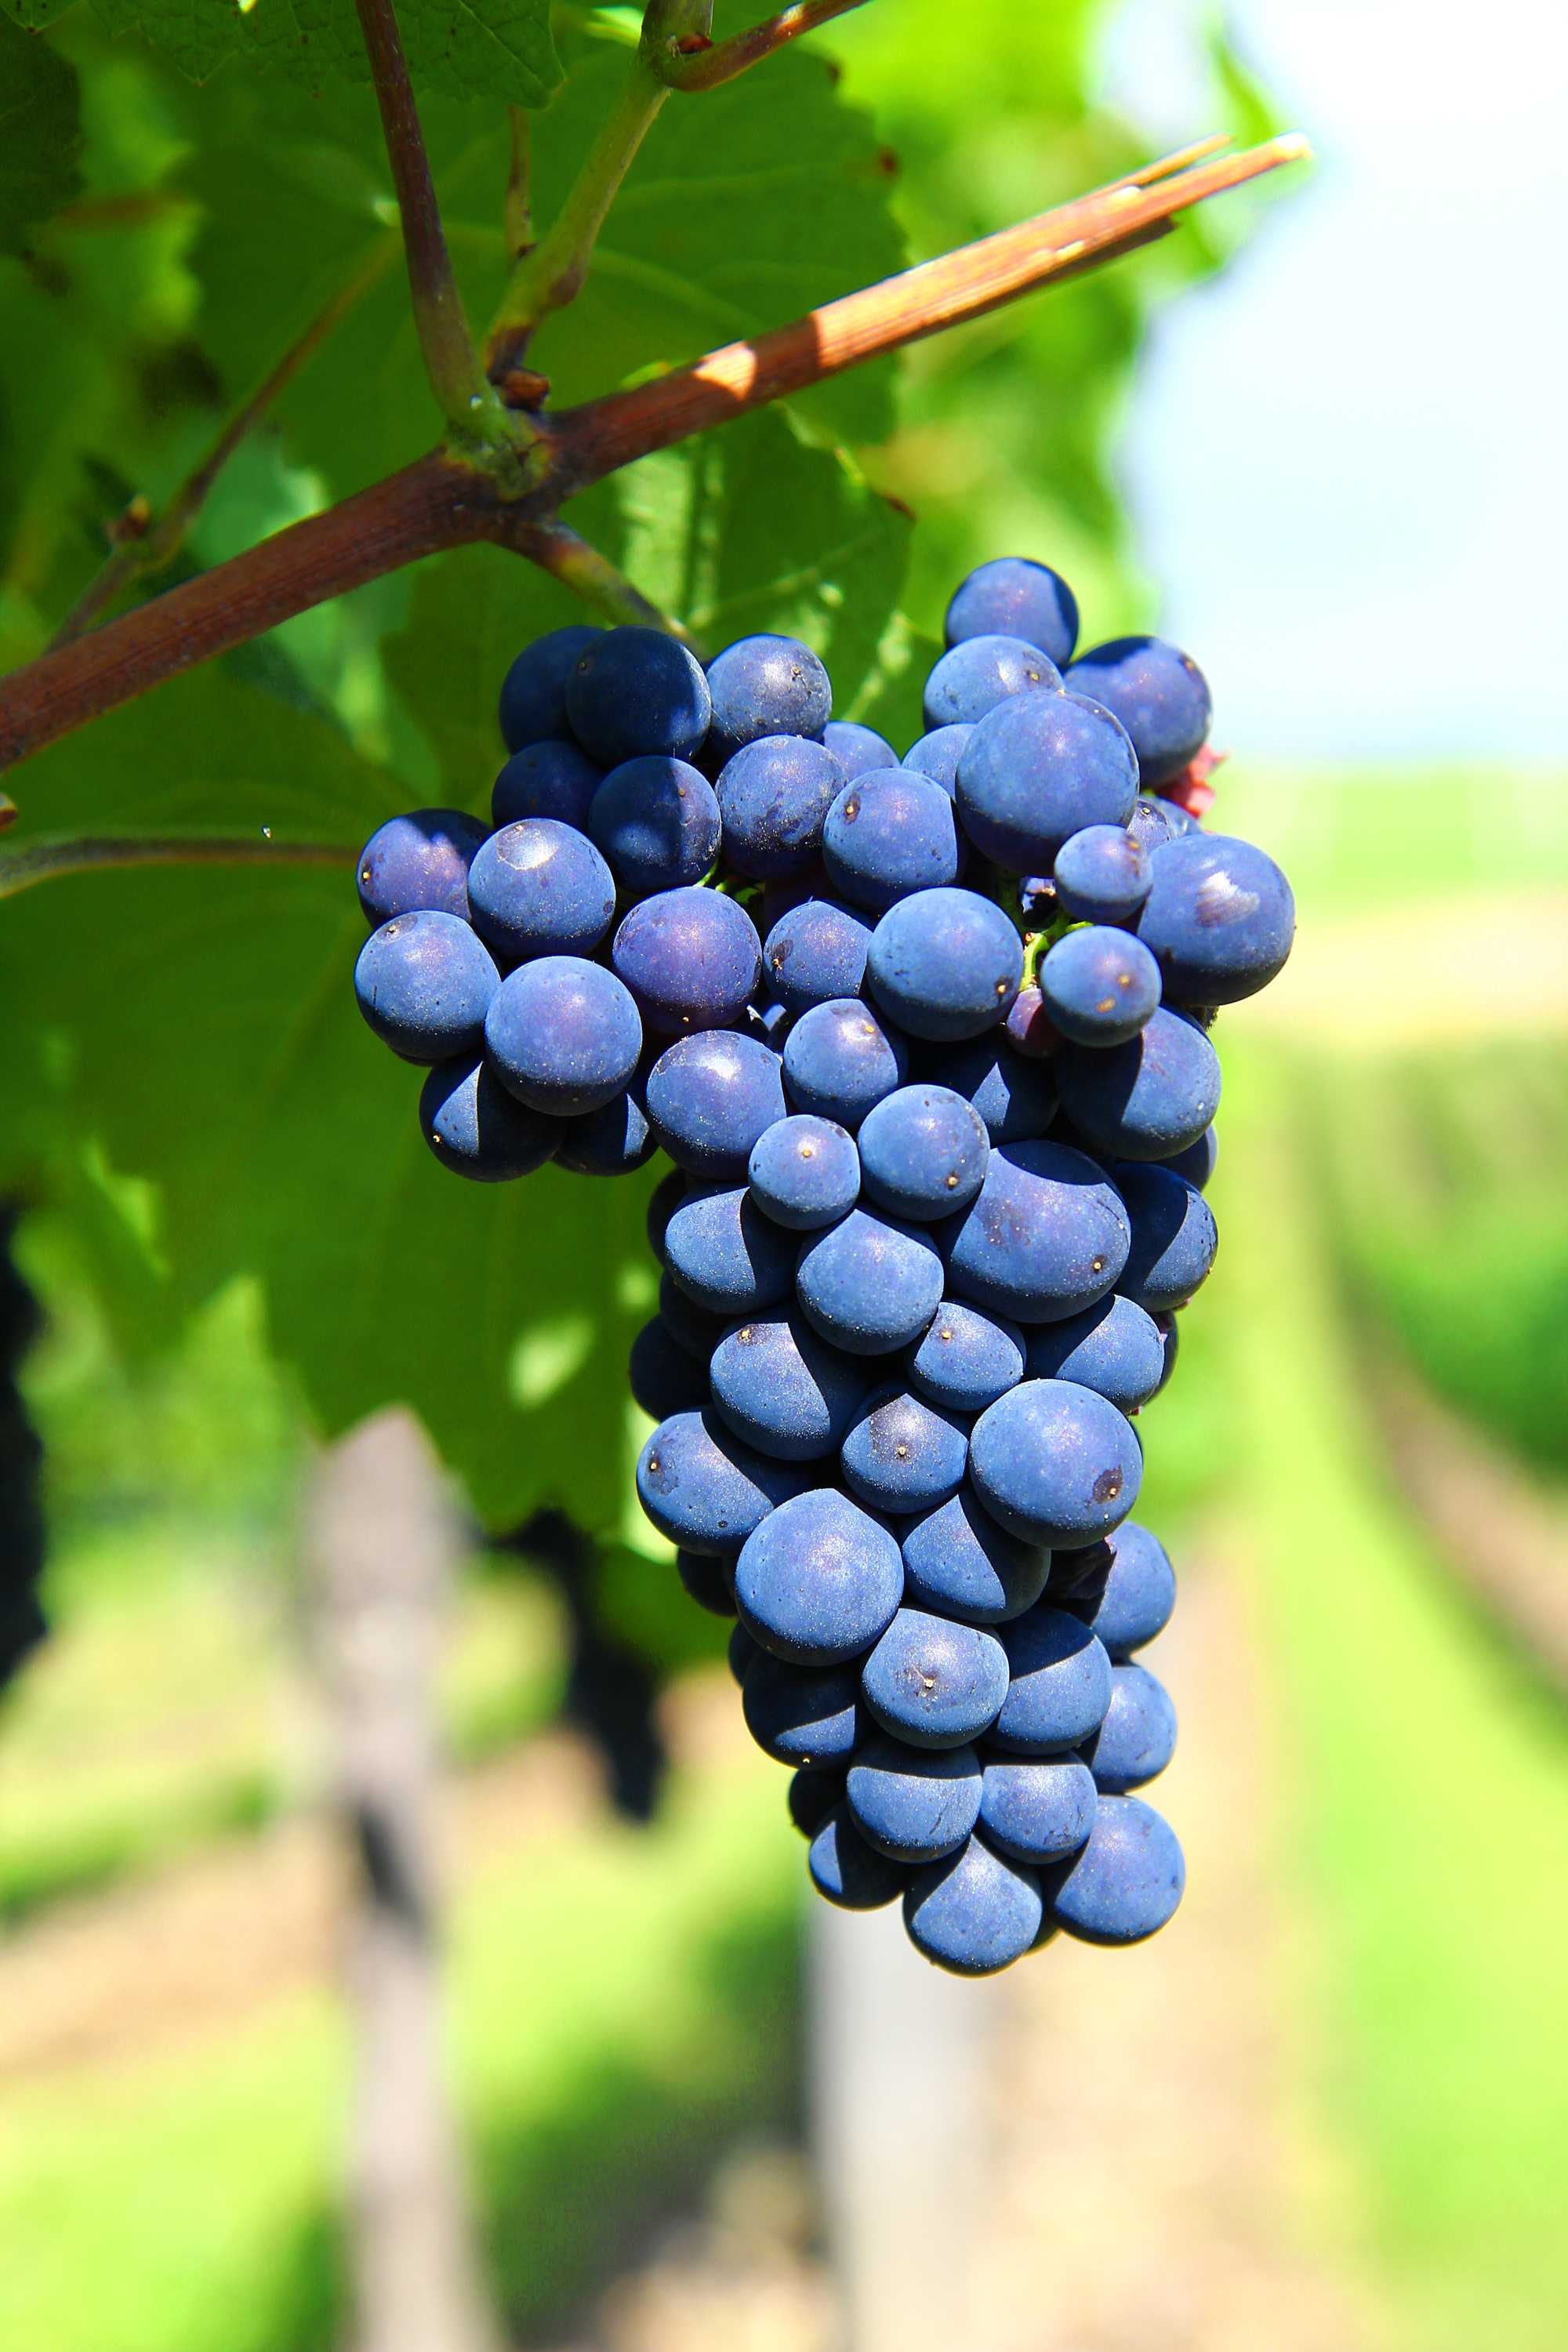
Label: Grapes